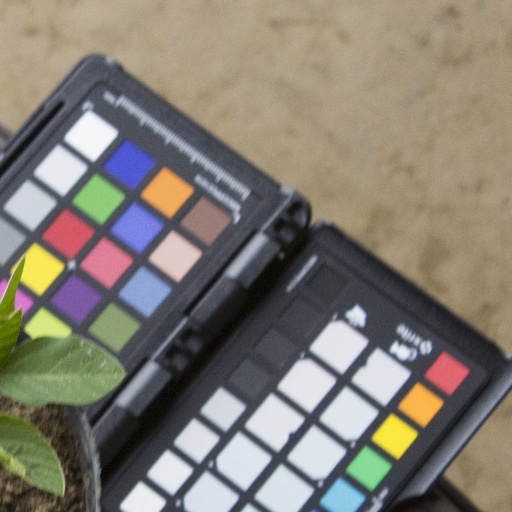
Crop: soybean